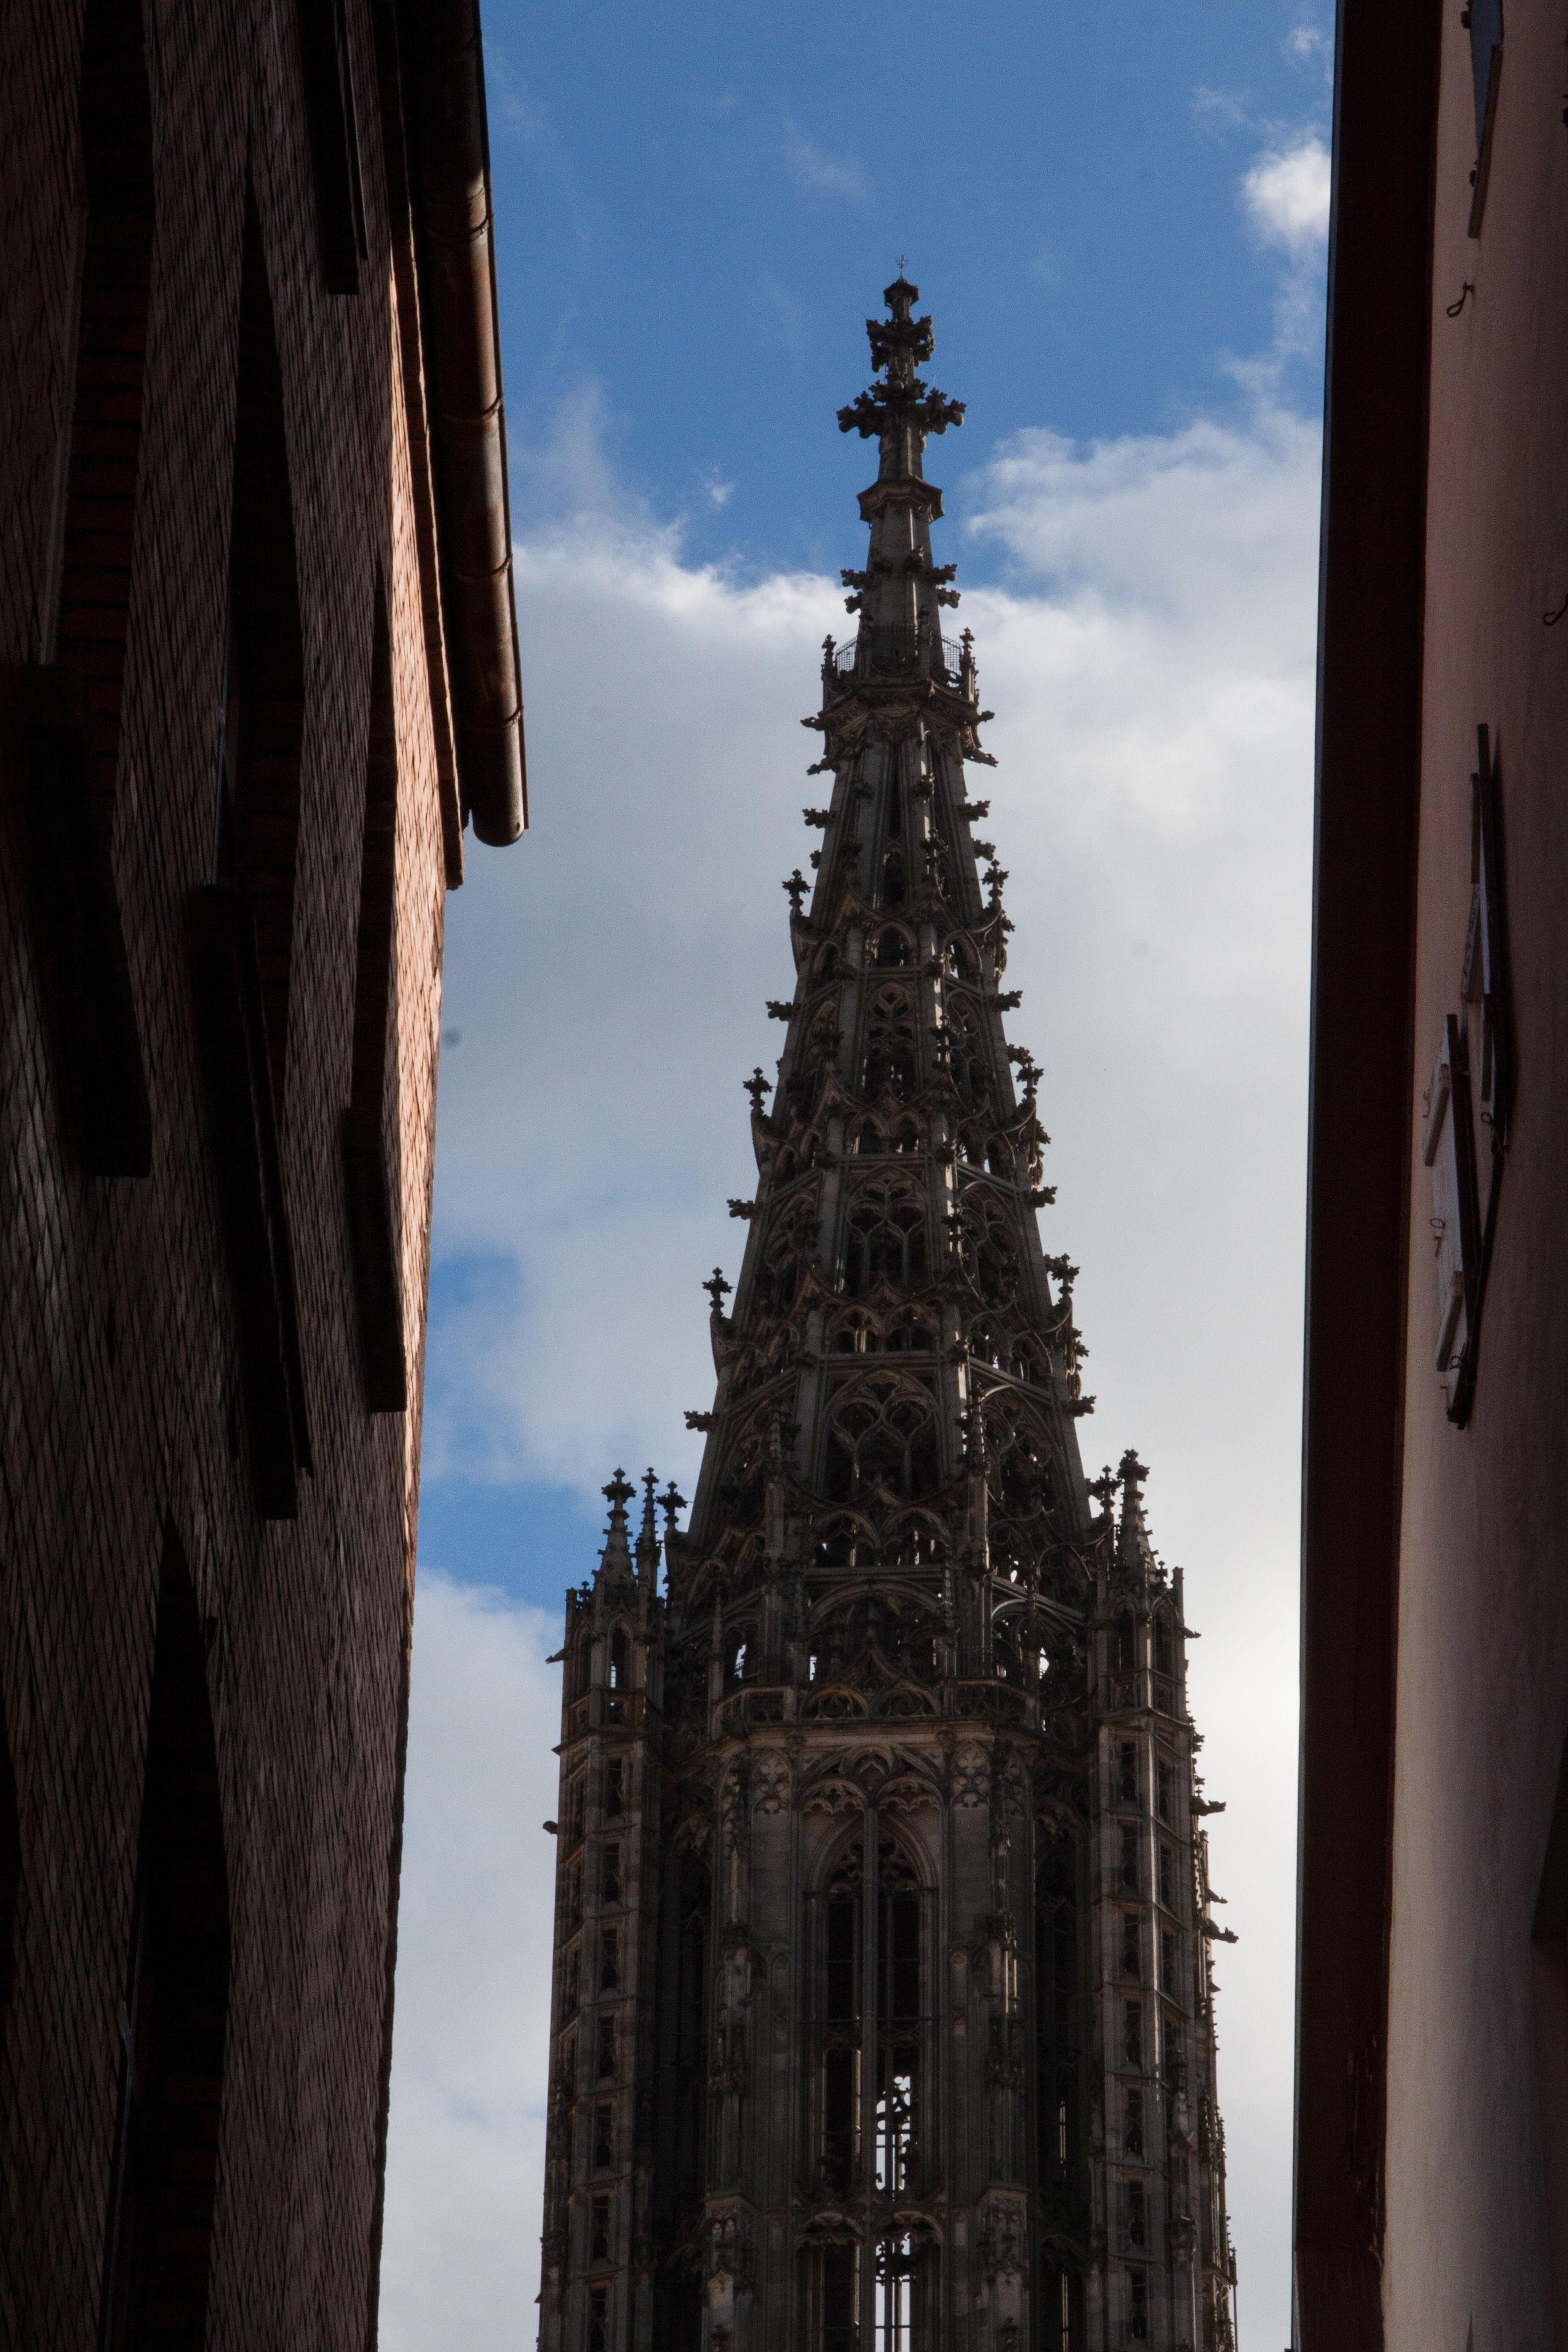
architecture, building, skyscraper, monument, statue, column, tower, landmark, church, cathedral, place of worship, bell tower, temple, spire, steeple, walls, gothic architecture, ulm cathedral, narrow lane, west tower, narrowing, main tower